The Mystery of the Yellow Room (1919 film)

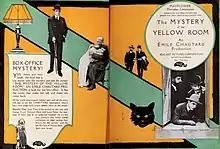
Advertisement for film

The Mystery of the Yellow Room is a 1919 American crime drama film made by the Mayflower Photoplay Company and distributed through Realart Pictures Corporation. Émile Chautard served as a producer.